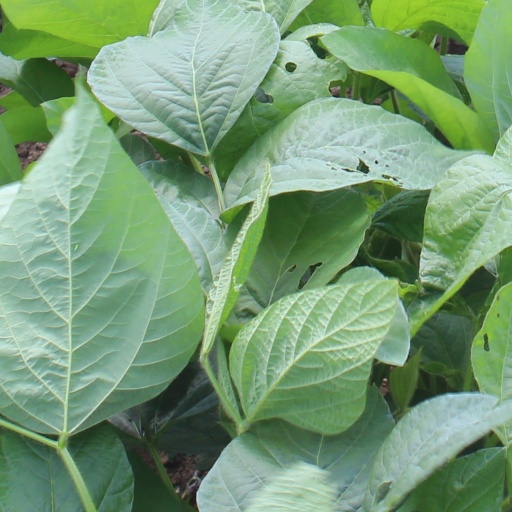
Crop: soybean